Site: brandenburg
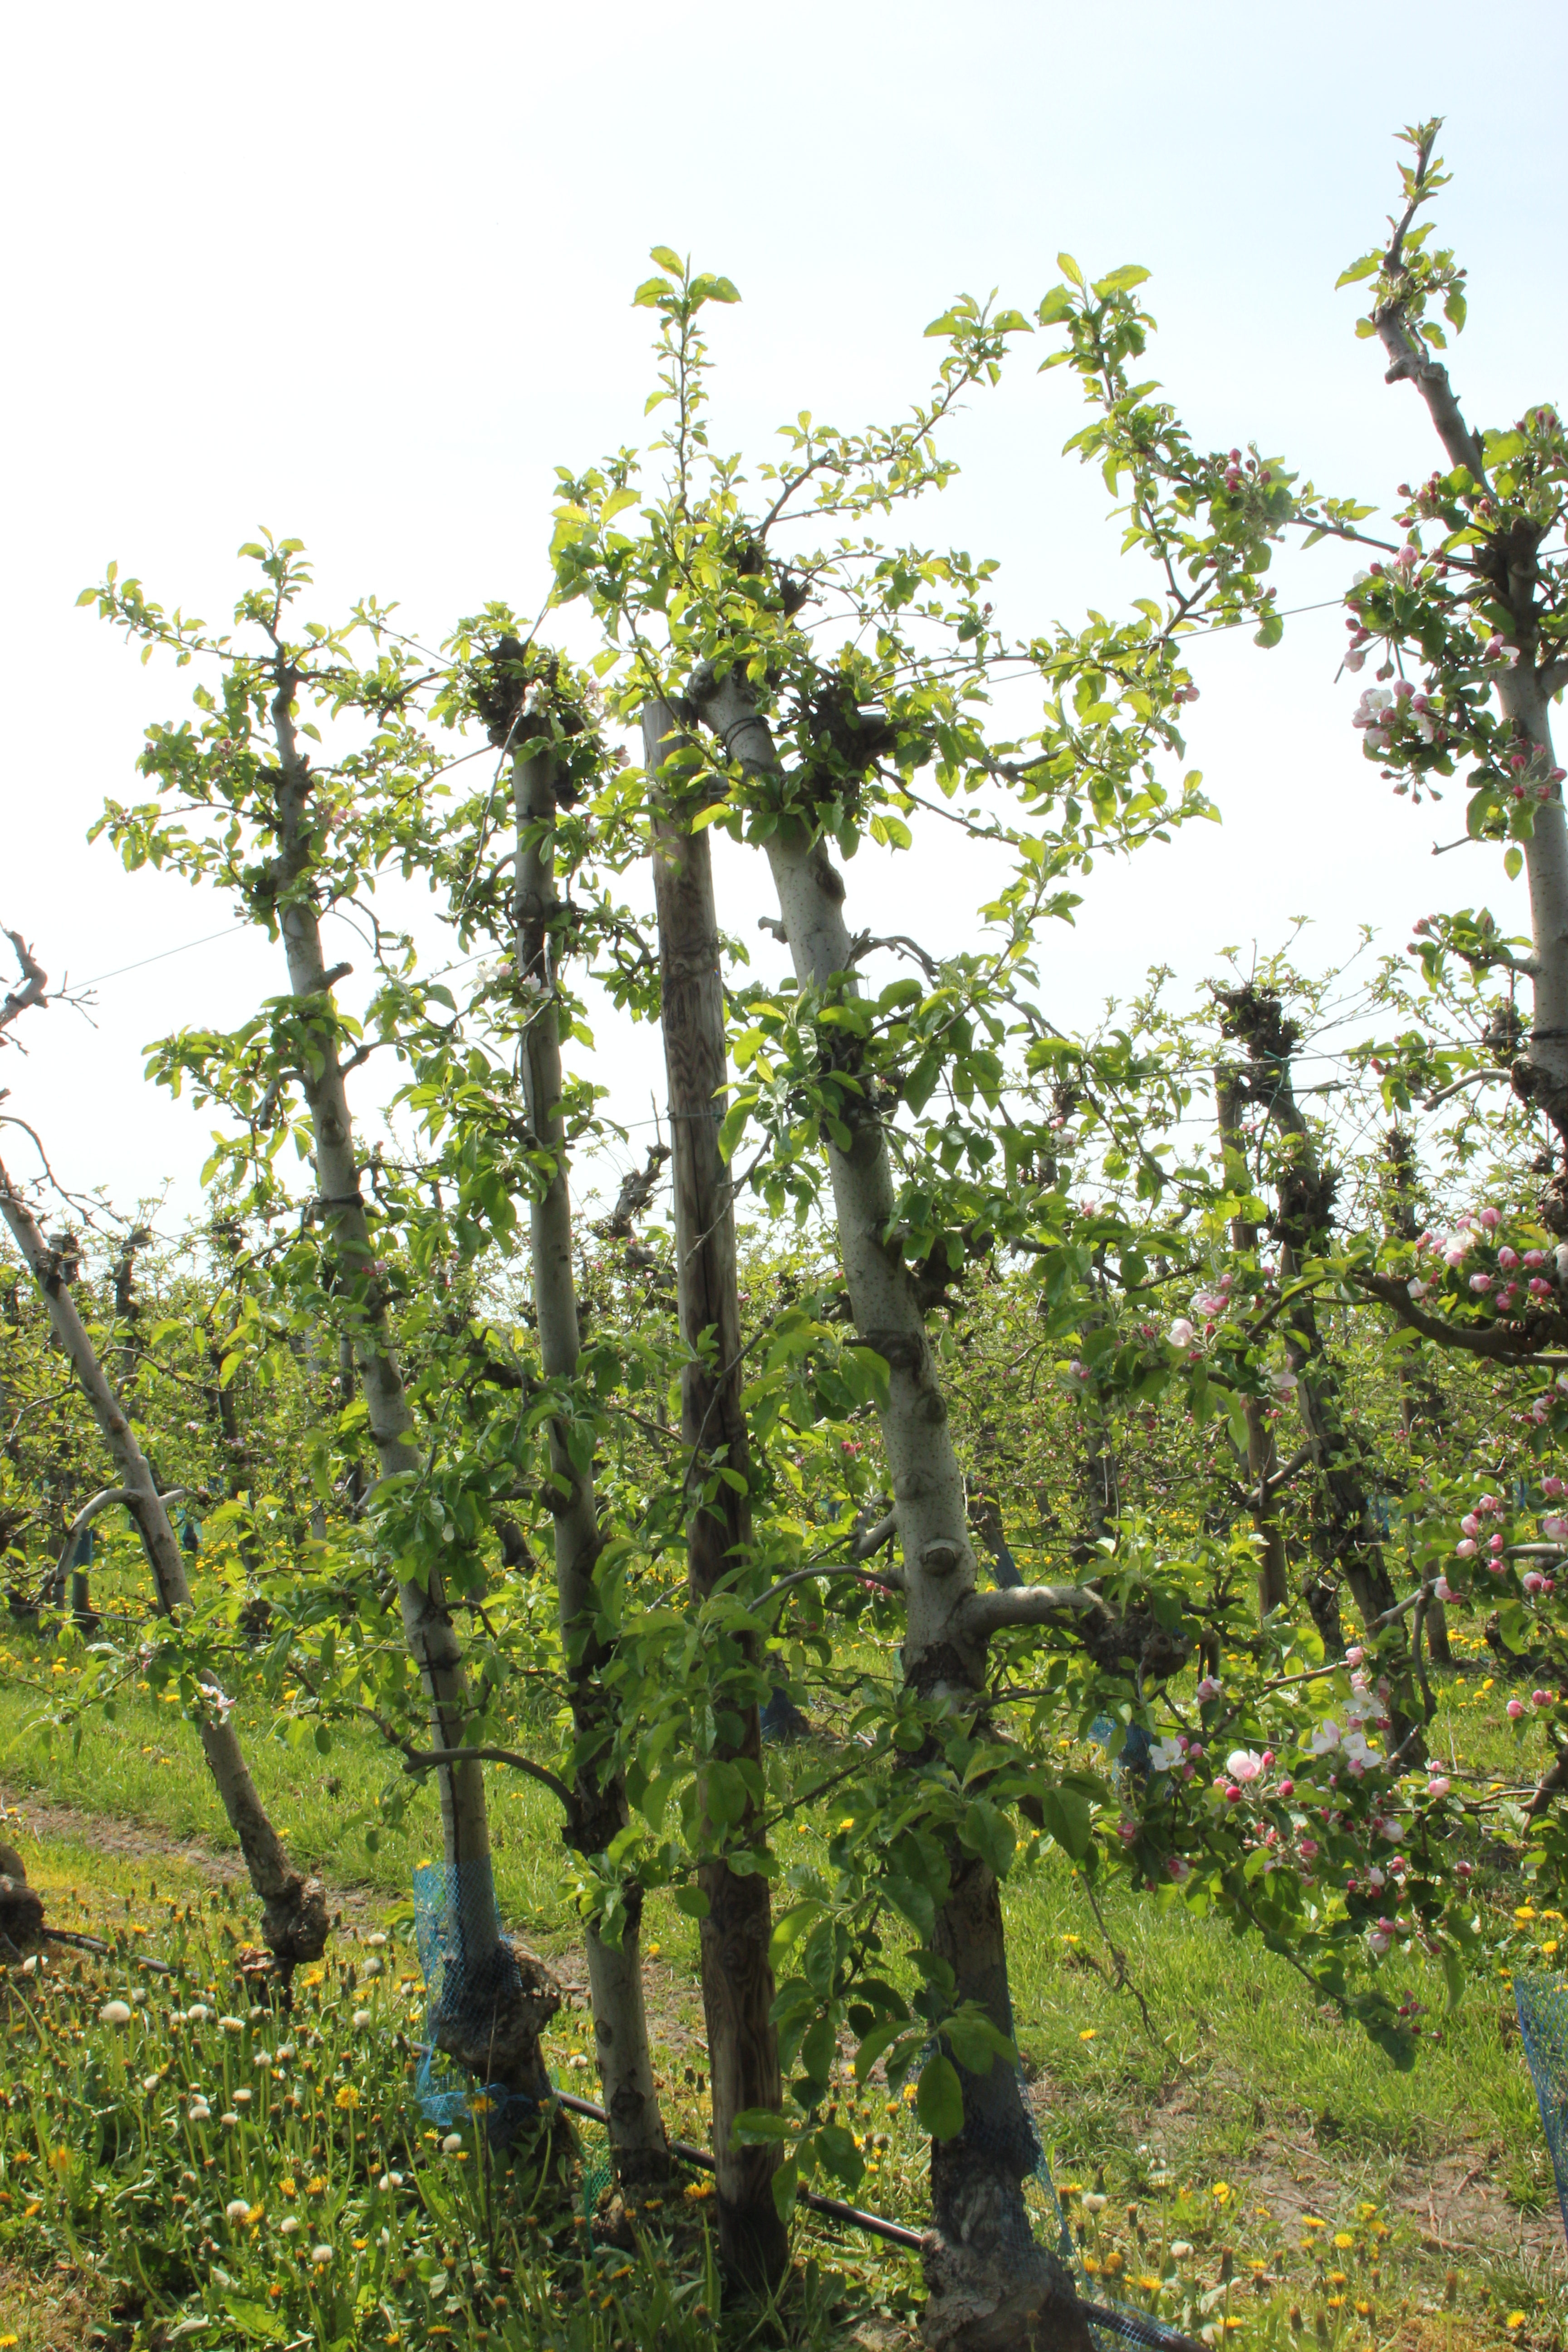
Growth stage (BBCH 60): Flowering